Love and Bullets (1979 film)

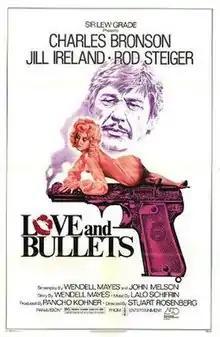
Theatrical release poster

Love and Bullets is a 1979 action crime film directed by Stuart Rosenberg. and starring Charles Bronson, it is based on a screenplay by Wendell Mayes and John Melson.